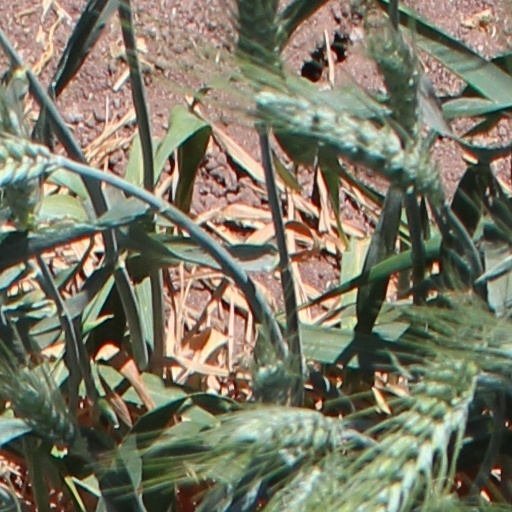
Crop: wheat